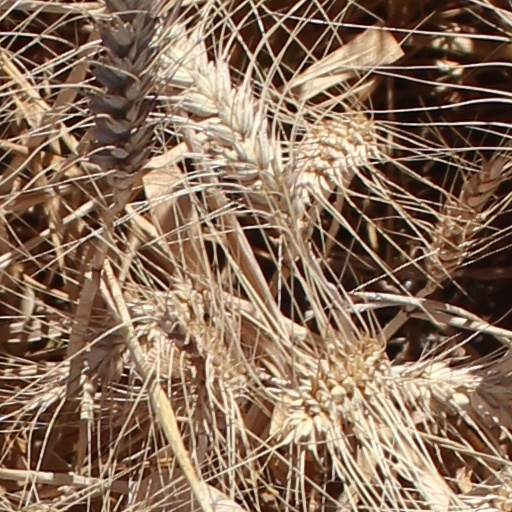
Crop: wheat